Abu al-Hussein al-Husseini al-Qurashi

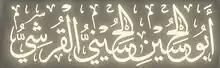
Calligraphic representation of Abu Al-Hussein Al-Husseini in a video of Islamic State media.

Abu al-Hussein al-Husseini al-Qurashi (died 29 April 2023) was the fourth caliph of the Islamic State and allegedly the first Syrian to serve as caliph. He took office on 30 November 2022.